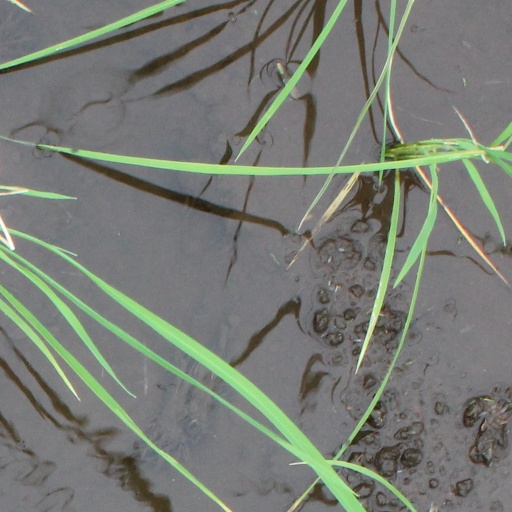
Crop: rice